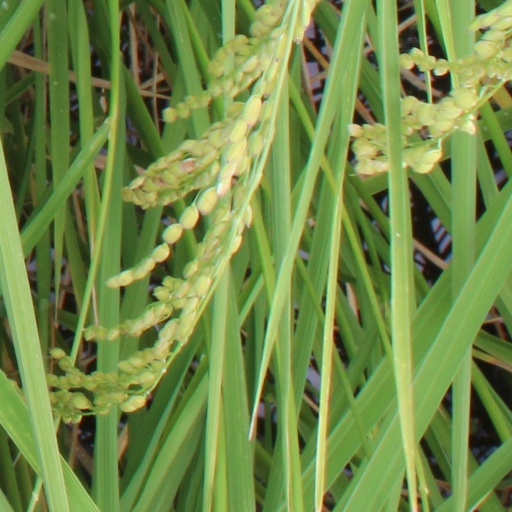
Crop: rice